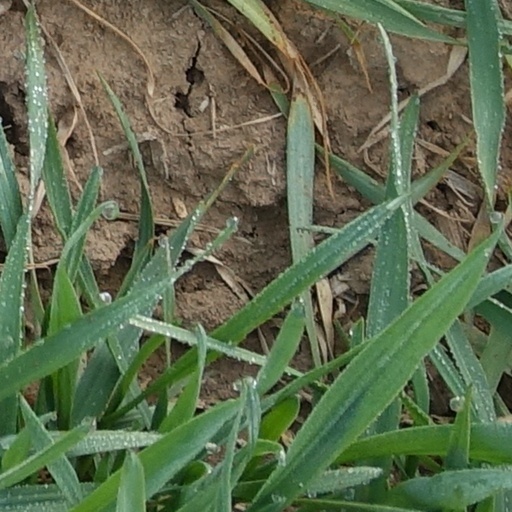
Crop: wheat